Elsa Anka

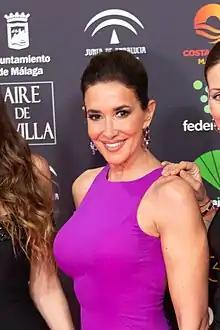
Elsa Anka in 2020

María Elsa Anka Lardín (born December 16, 1965, in Barcelona, Spain) is a Spanish television presenter.